Louis-Félix Chabaud

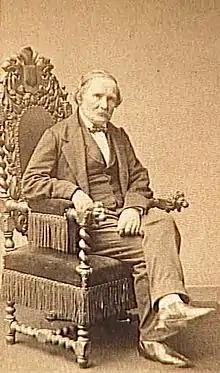
Photograph of Louis-Félix Chabaud taken by Pierre Petit.

Louis-Félix Chabaud was born on March 14, 1824, in Venelles, in the South of France.